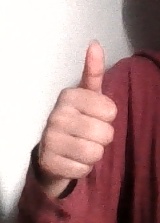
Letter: aleff